Imamzadeh

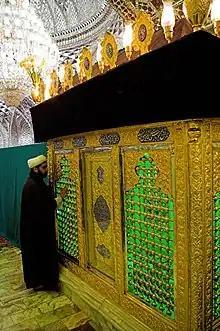
A Mullah praying in Imāmzādeh Sayyid Hamzah, Tabriz

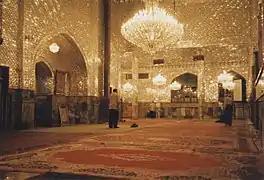
The interiors of many Imamzadehs are covered with mirrors to create a brilliant display of light.

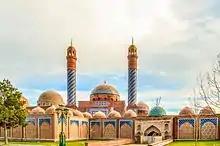
Imamzadeh in Ganja, Azerbaijan

Many people visit nearby imamzadehs, and there are specific ziyarat-namas (pilgrimages) dedicated to many of them. Some of these pilgrimages are held annually during particular times of the year However, not all imamzadehs are equally well-maintained; some are in better condition than others. According to Reinisch, one imamzadeh he visited was in ruins, yet it remains an important site